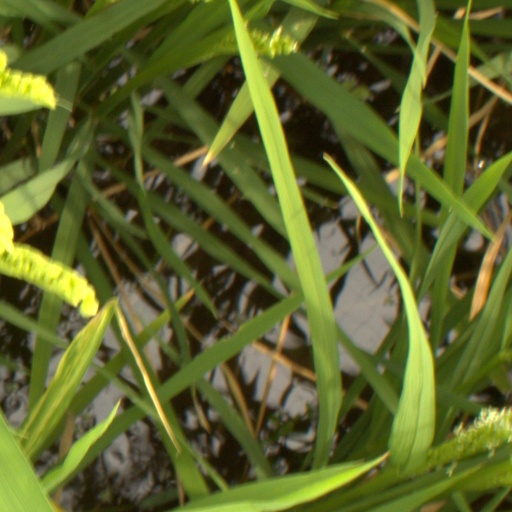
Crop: rice